Nellie Marie Burns

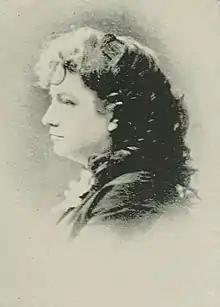
Nellie Marie Burns, "A woman of the century"

Ellen Marie Sherman was born and educated in Waltham, Massachusetts, about 1850. She was a daughter of Dr. Newell Sherman, of Waltham, a descendant of Rev. John Sherman and Mary Launce, a granddaughter of Thomas Darcy, the Earl Rivers.